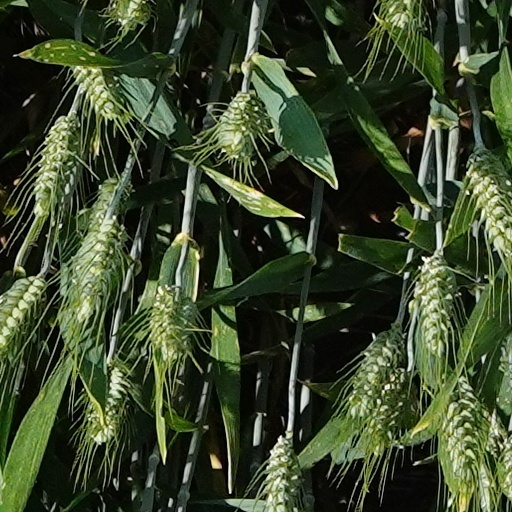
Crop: wheat